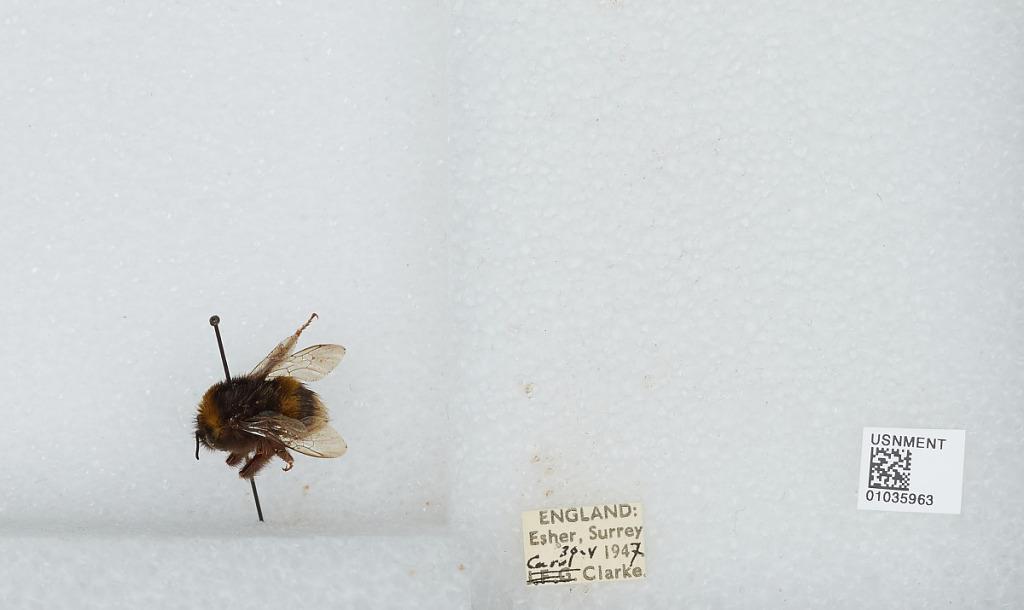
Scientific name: Bombus (Bombus) terrestris audax Harris
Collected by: C. Clarke
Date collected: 1947-5-30
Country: United Kingdom
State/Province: England
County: Surrey
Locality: Esher
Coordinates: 51.3691, -0.365